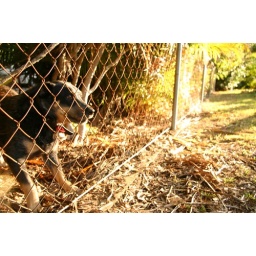
Our neighbours dog Blue wants to get in on the ball throwing action.